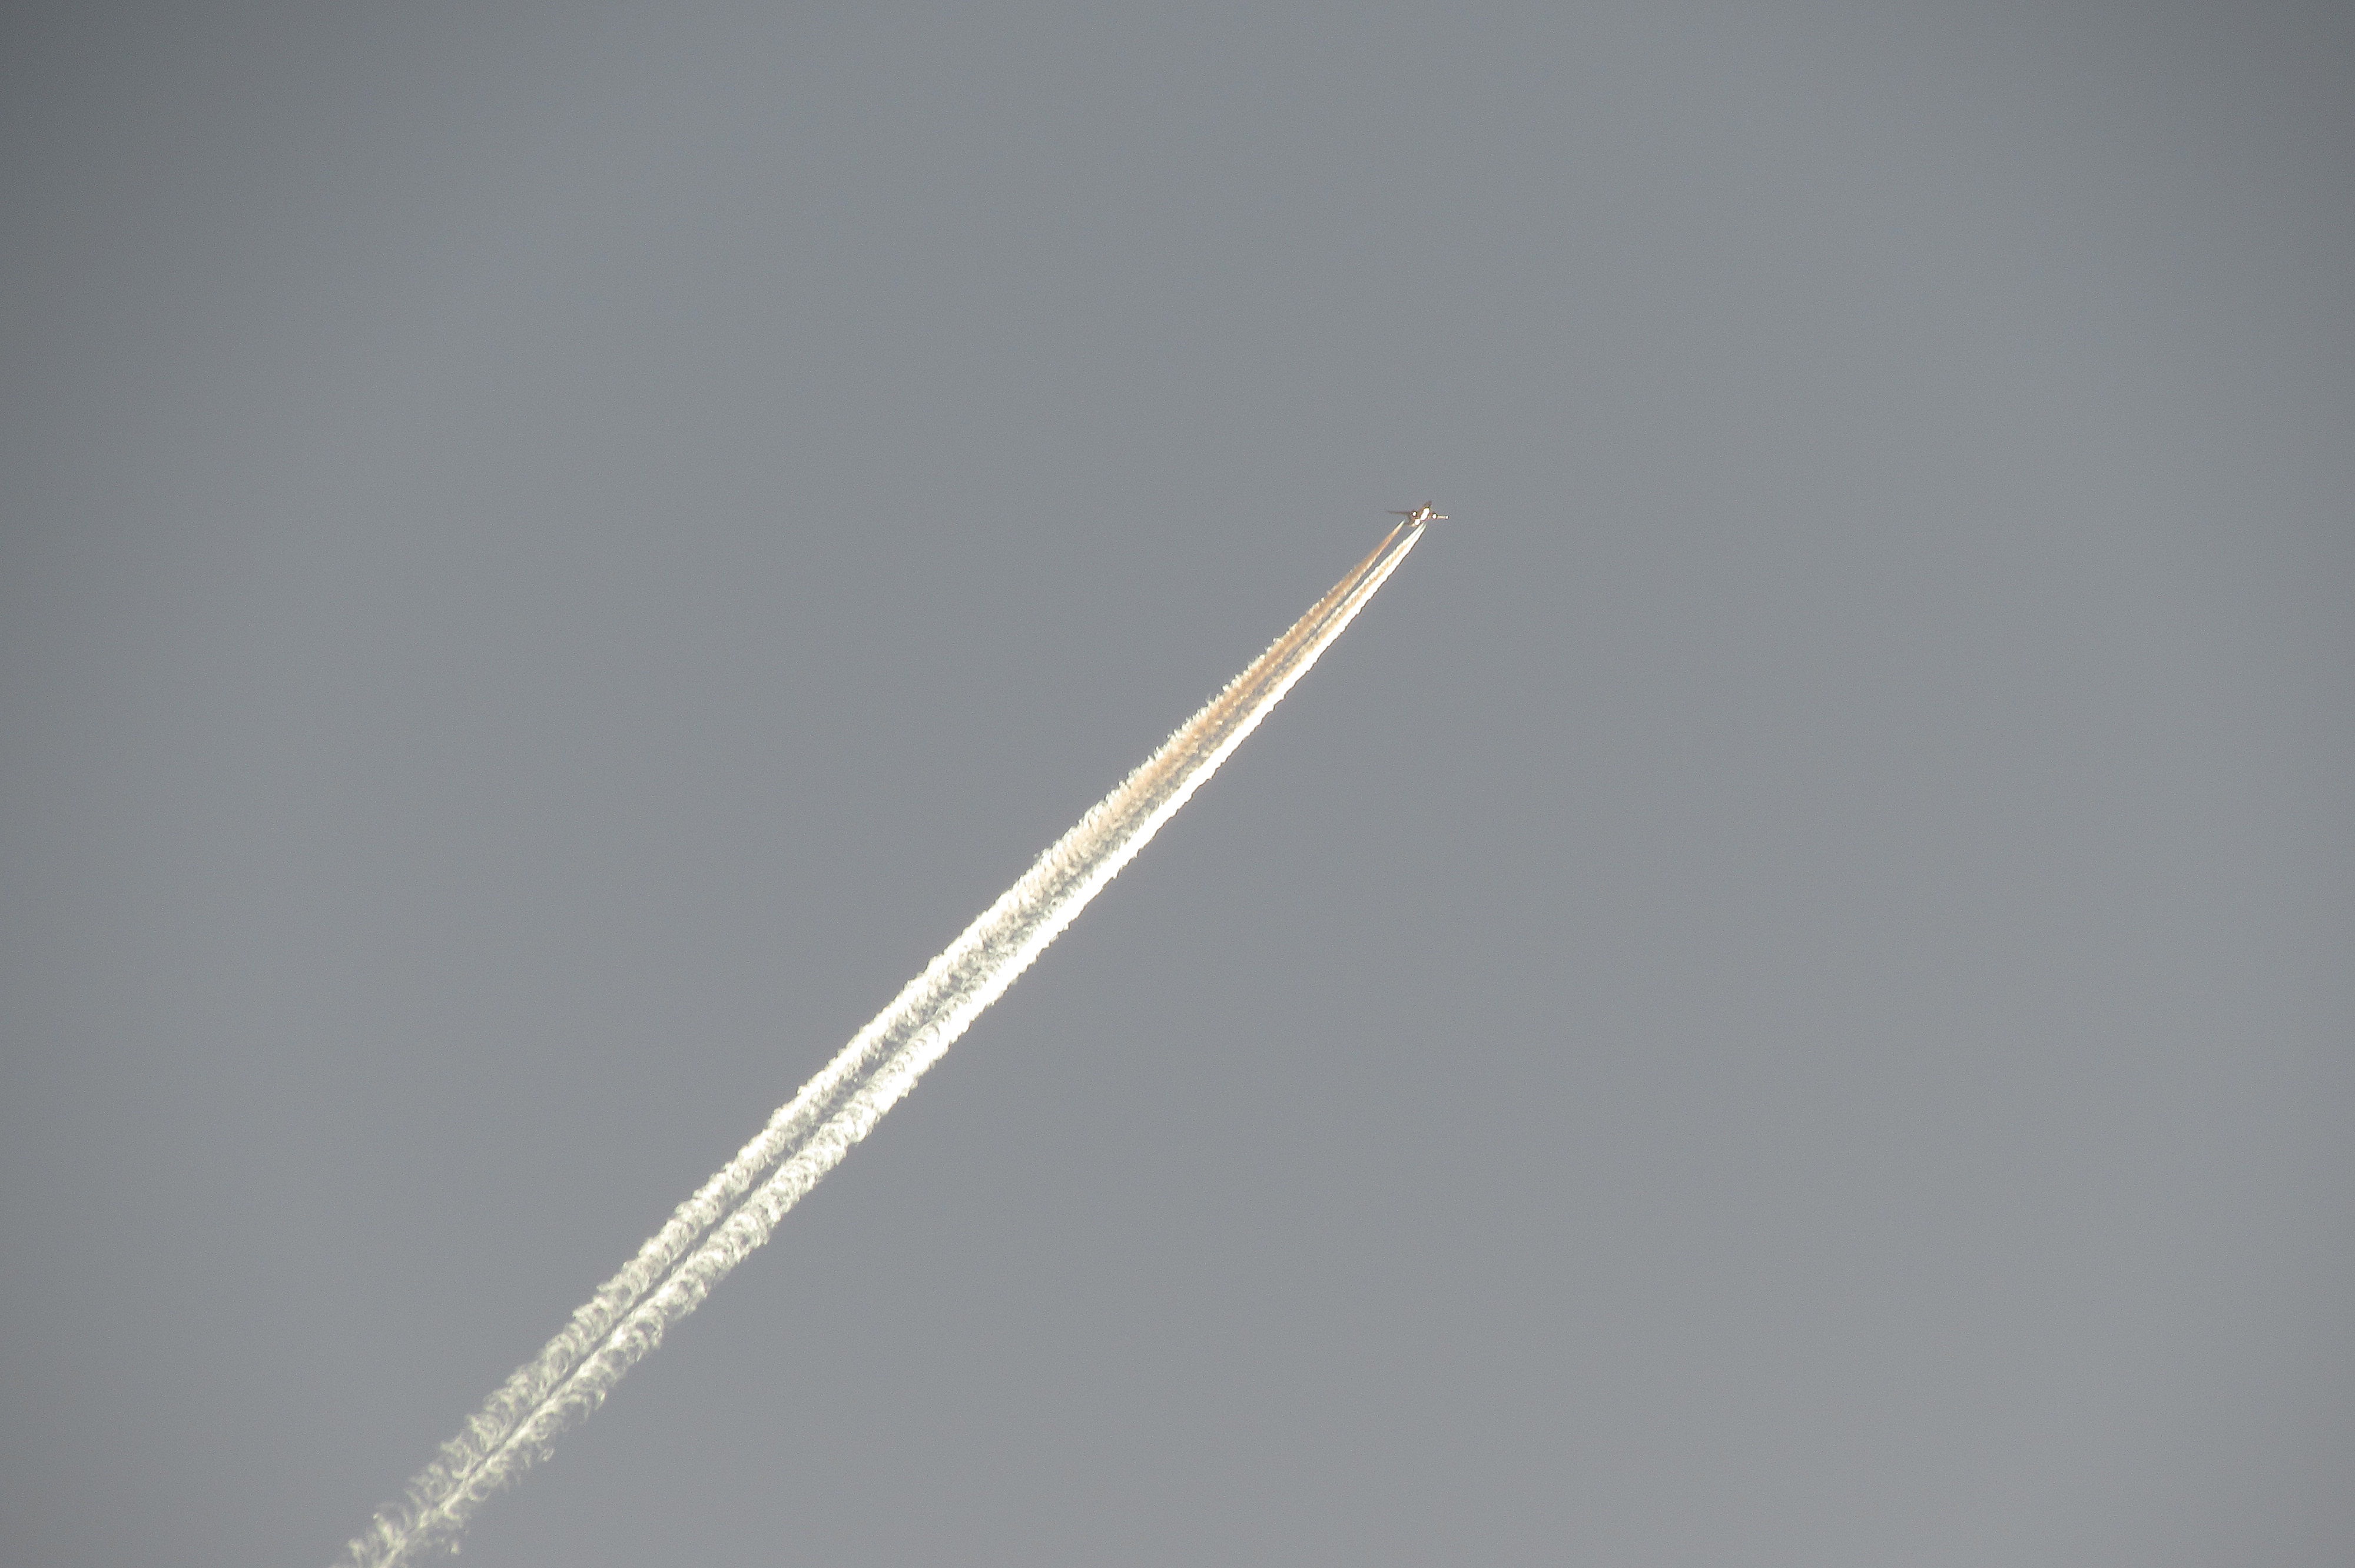
wing, sky, fly, aircraft, line, vehicle, contrail, flyer, atmosphere of earth